Angels Gate

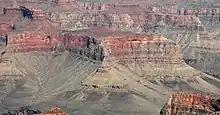
Hawkins Butte

Hawkins Butte is a -elevation butte attached at the southwest end of Angels Gate. It was officially named in 1932 after William "Billy" Robert Hawkins, the hunter and cook for John Wesley Powell's 1869 expedition down the Colorado River through the Grand Canyon. It is primarily composed of exposed cliffs of Redwall Limestone overlaying Tonto Group.